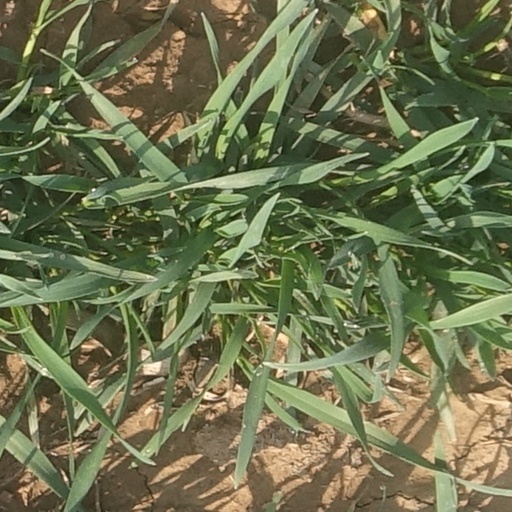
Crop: wheat